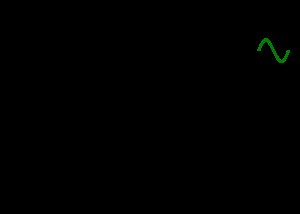
Elektronisk oscillator / Typer af elektroniske oscillatorer / Harmonisk oscillator
Hartley oscillator principdiagram.
En elektronisk oscillator er et elektronisk kredsløb, som producerer et repetitivt elektronisk signal, ofte sinus-, trekant-, savtak- eller firkant-formet.